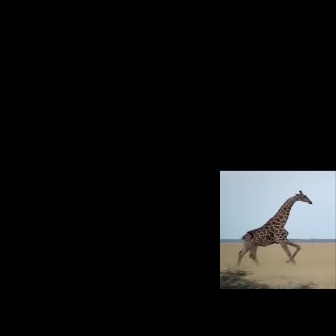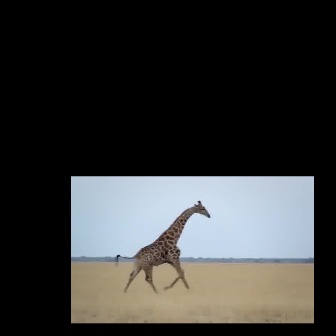
  Please identify the target specified by the bounding box [236,189,312,266] in the first image and locate it in the second image. Return the coordinates in [x_min,y_min,x_max,y_max] format.
Answer: [114,200,210,295]